Opera in Scotland

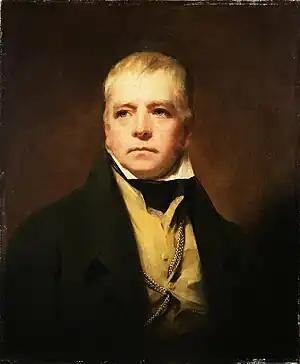
Walter Scott

The works of Walter Scott proved popular with nineteenth-century composers, and "the Scottish play" "Macbeth" by English playwright William Shakespeare has also been adapted several times.